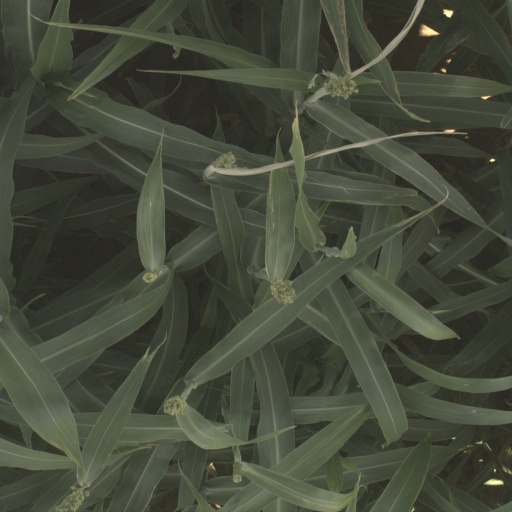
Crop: sorghum